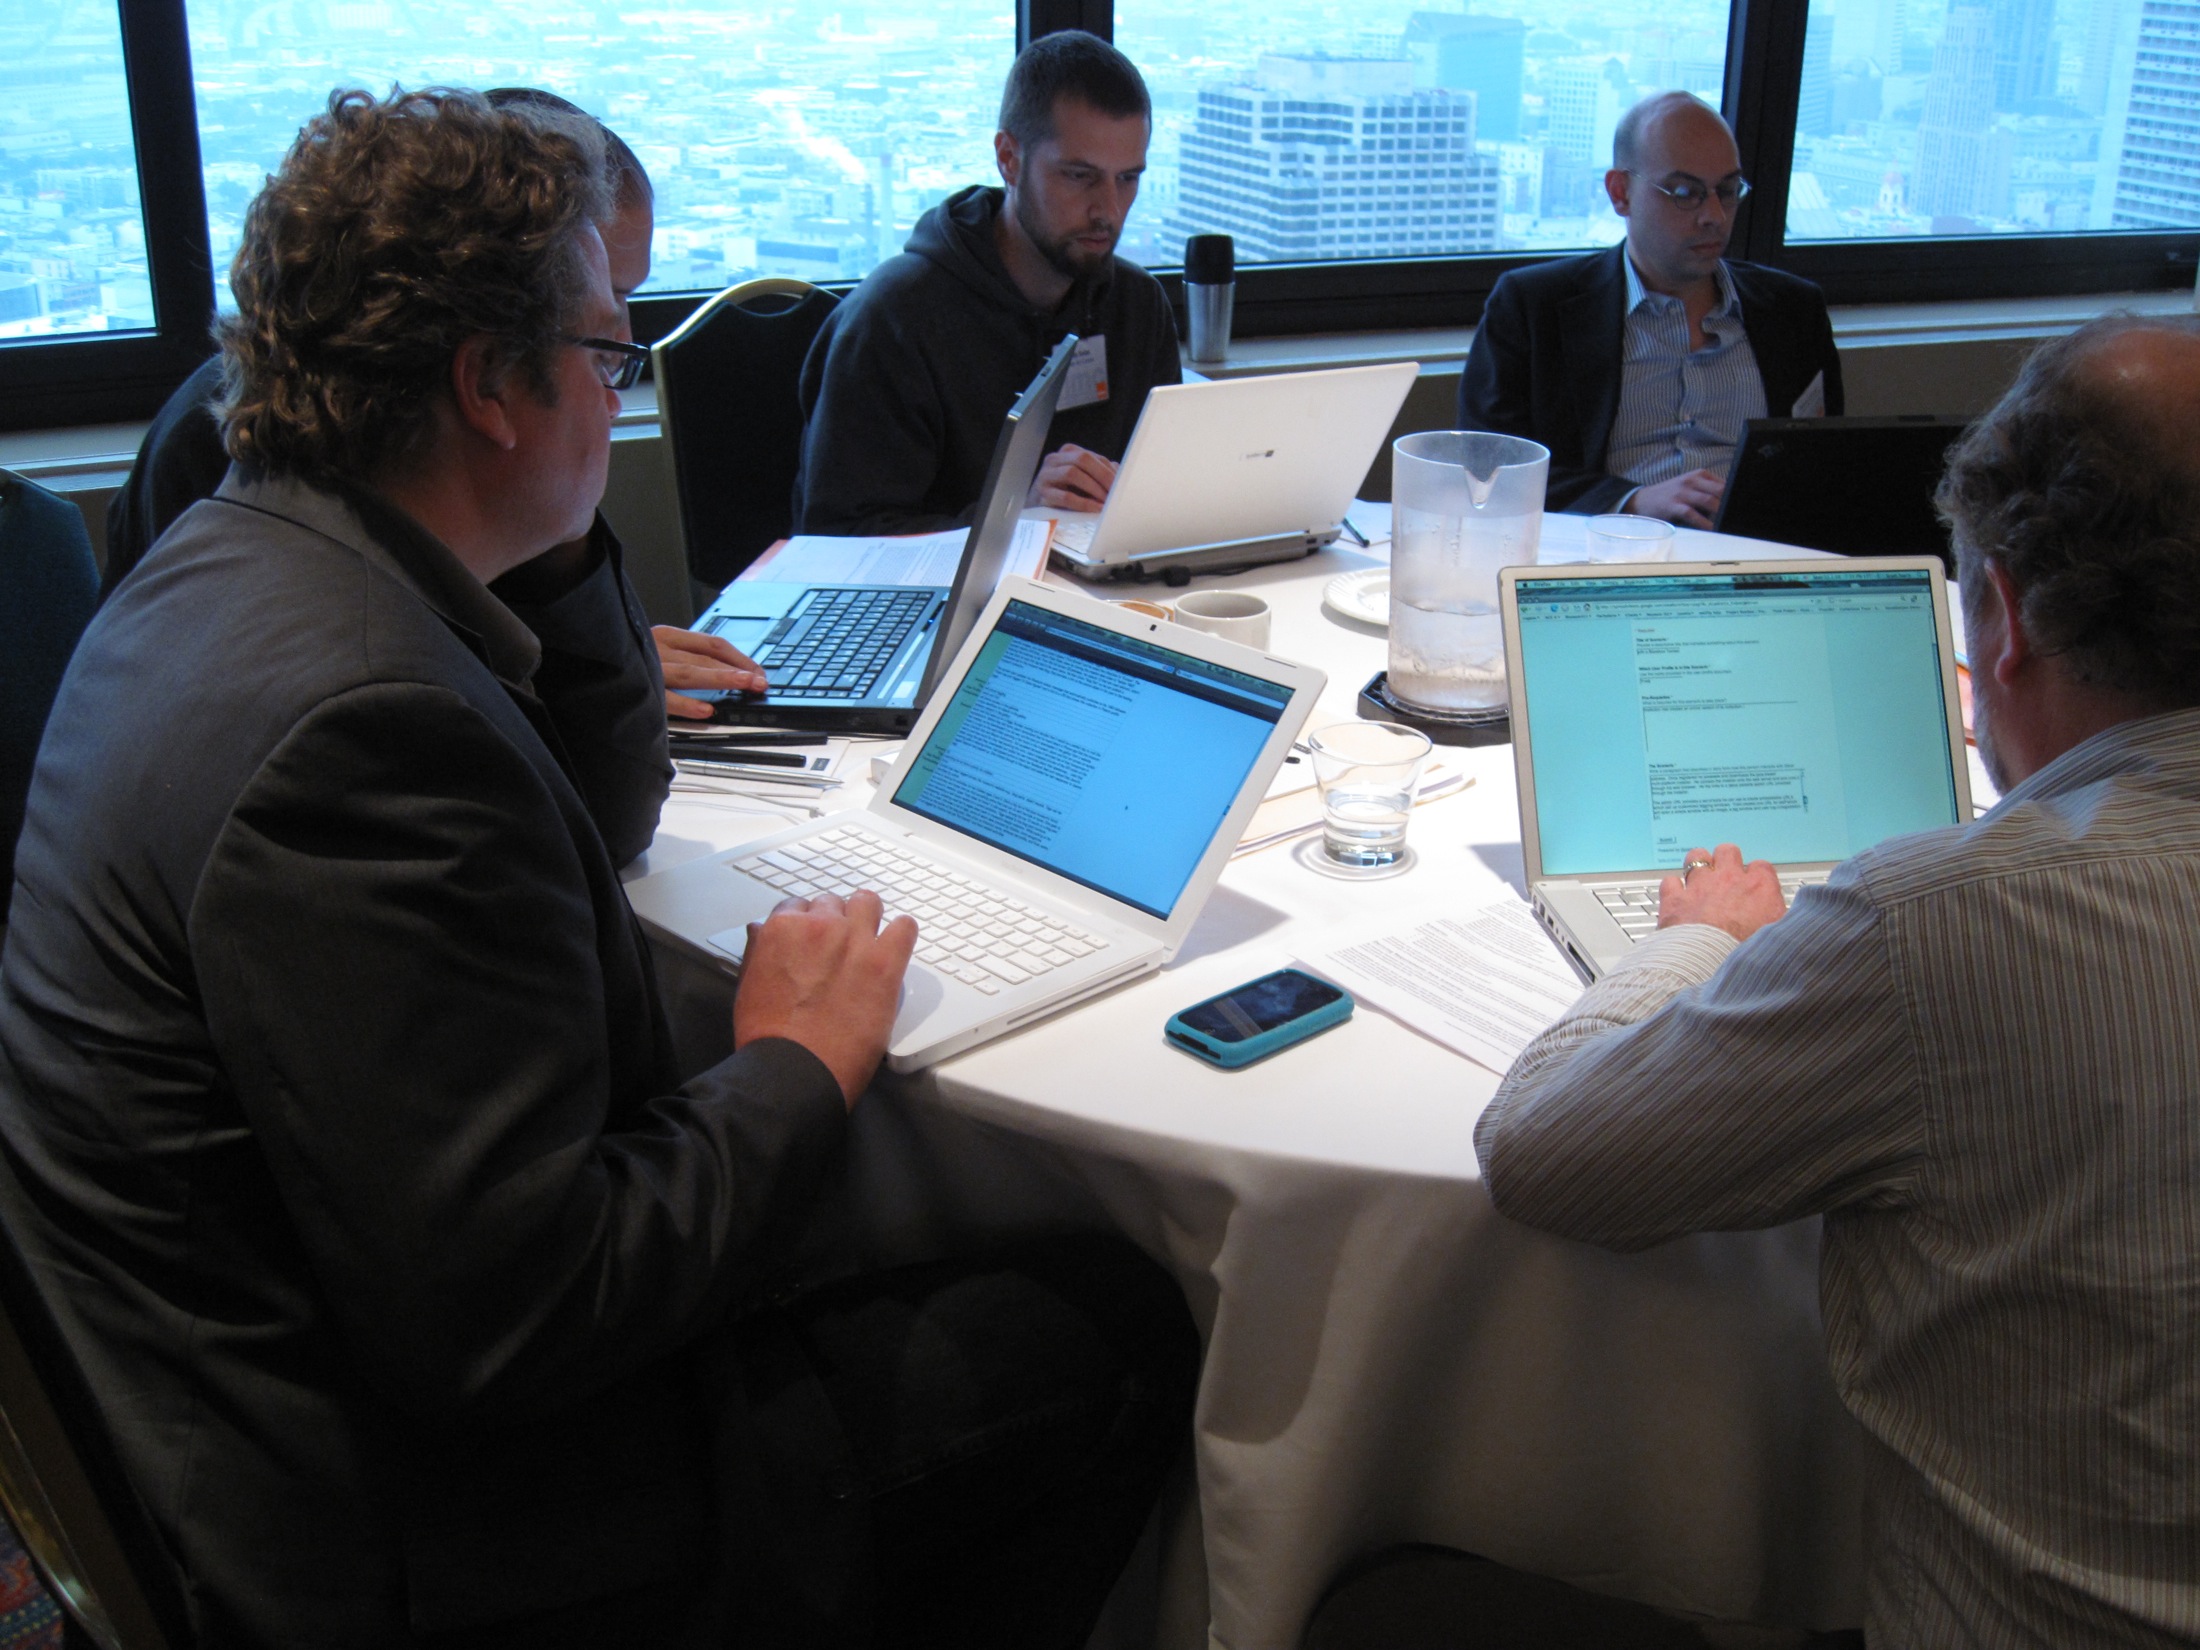
conversation, sanfrancisco, steveinaction, academic conference